Dashi station

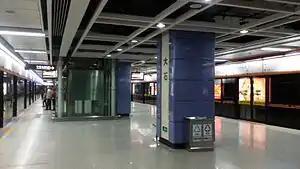

Dashi Station is a station of Line 3 of the Guangzhou Metro that started operation on 28December 2006. It is located under the New Moon Pearl Garden in the Dashi Subdistrict, Panyu District, which is near where the Xinguang Expressway passes over Qunxian Road. The station has reservations to interchange with Line 7. The northern end of the concourse has structures reserved for the two side platforms for Line 7. However, Line 7 was adjusted and changed to Hanxi Changlong station and the reserved structure of this station has been left unused and covered with enamel panels.